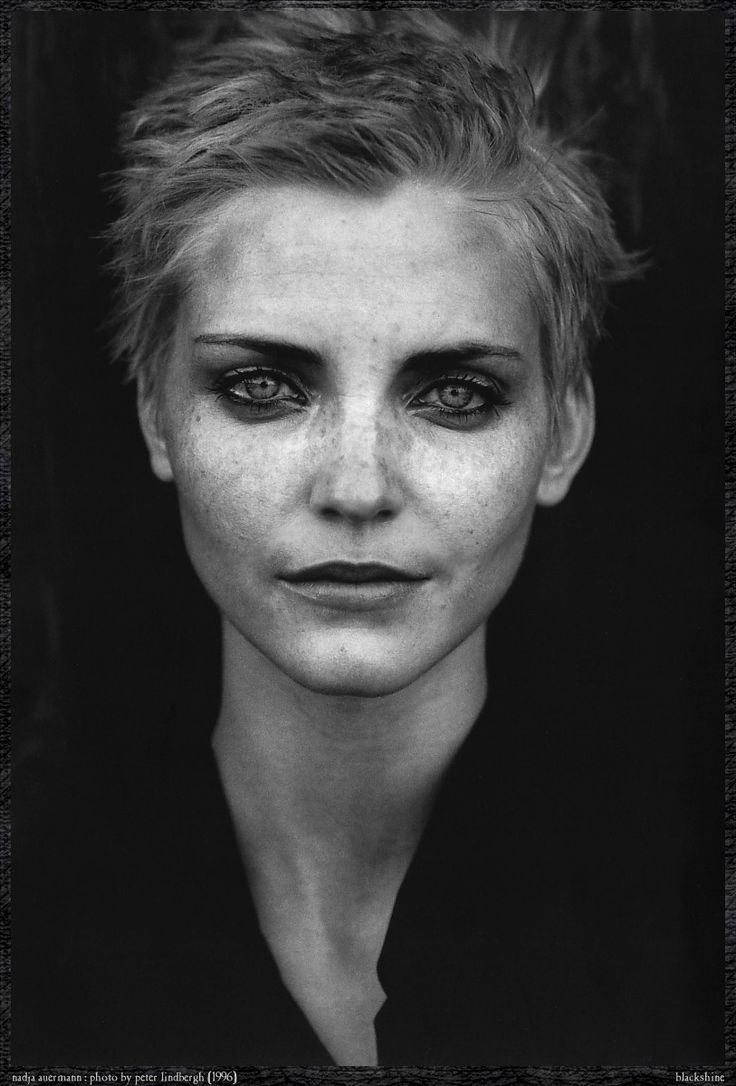
Gender: women